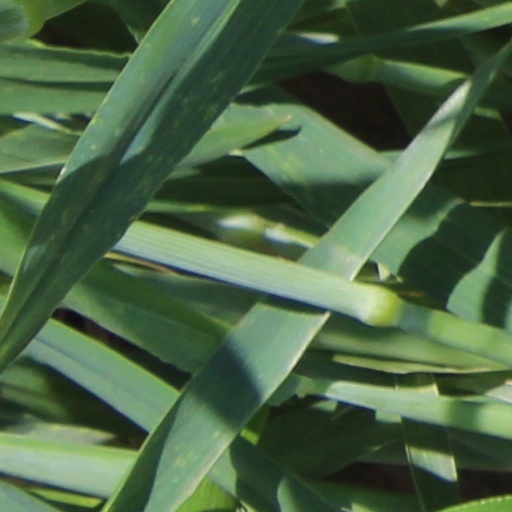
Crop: wheat